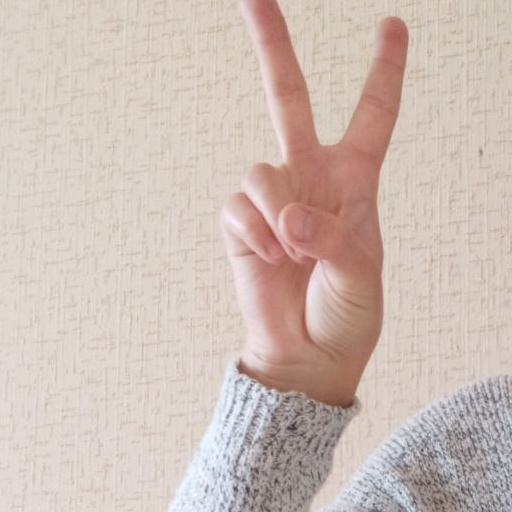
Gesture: peace